Thomas Fresh

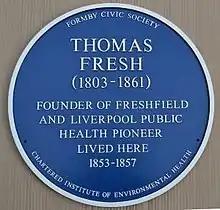
The blue plaque on Fresh's Freshfield house

Liverpool John Moores University organises an annual 'Thomas Fresh' public health lecture in his name.